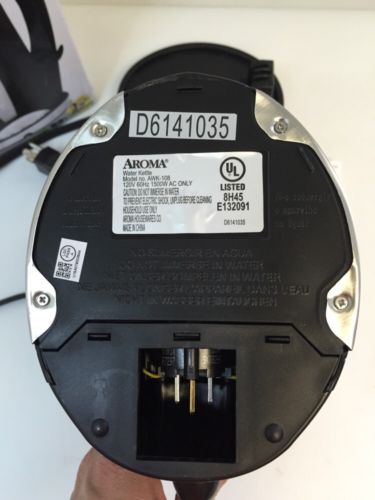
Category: kettle